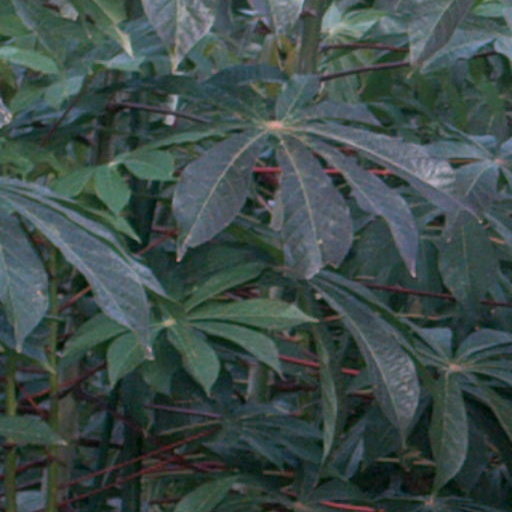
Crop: cassava